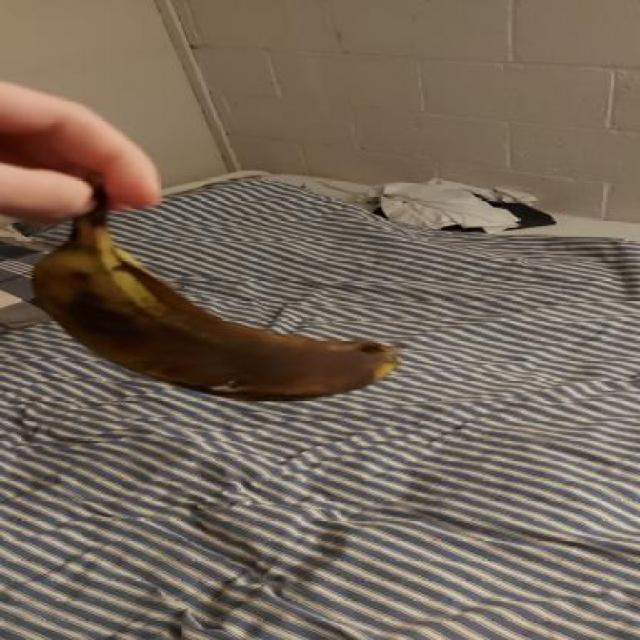
Label: bananas